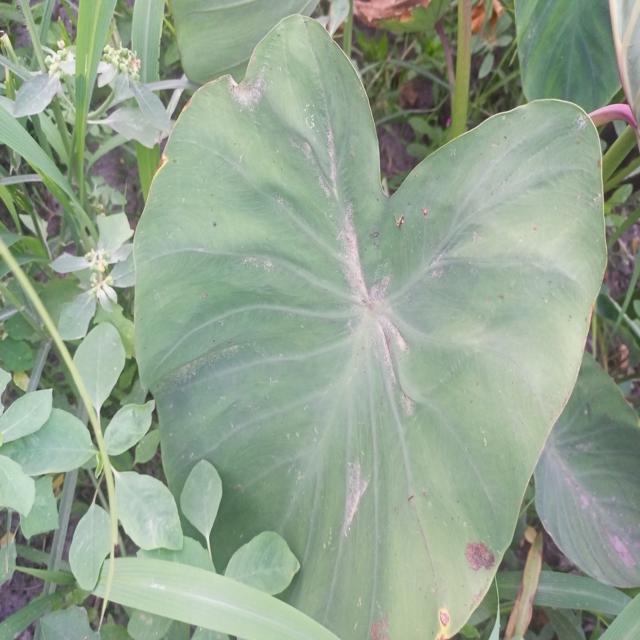
Label: Early_Blight